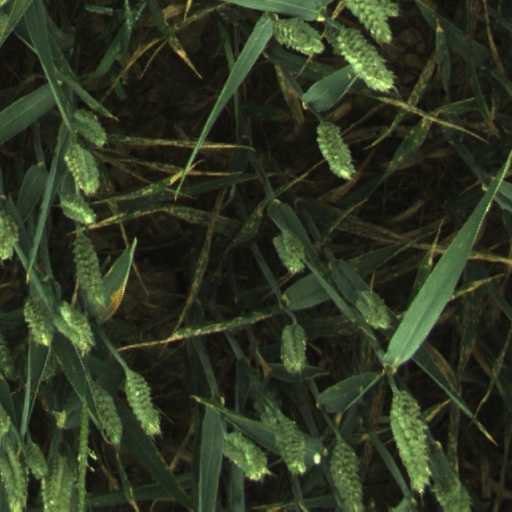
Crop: wheat